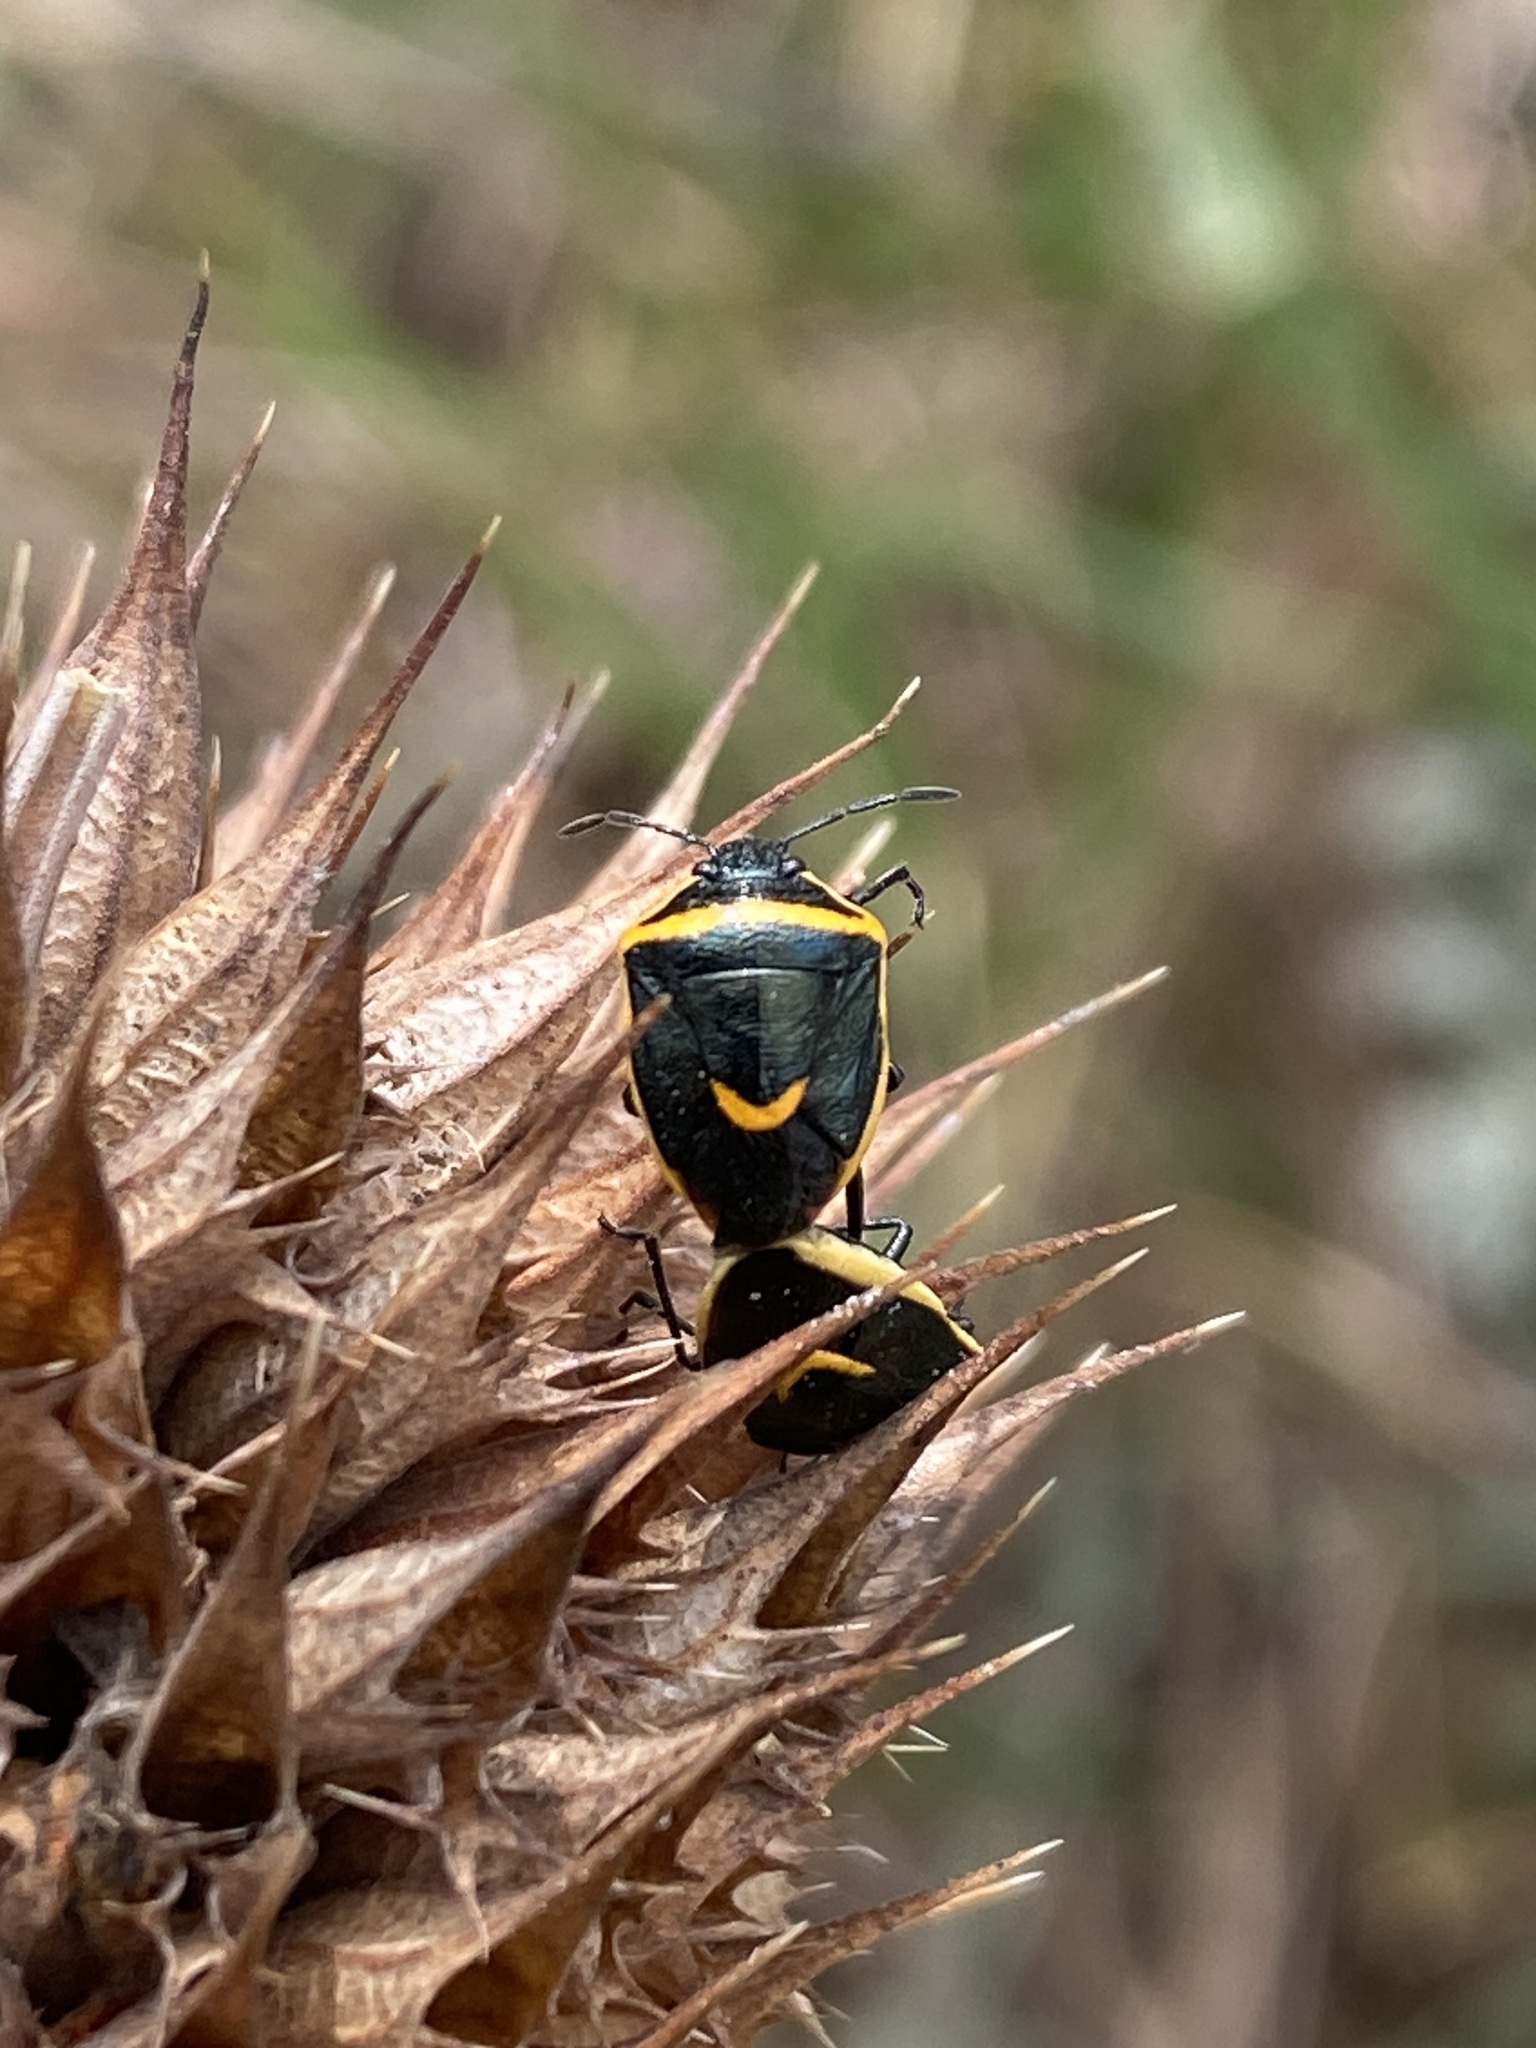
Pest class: stink_bug